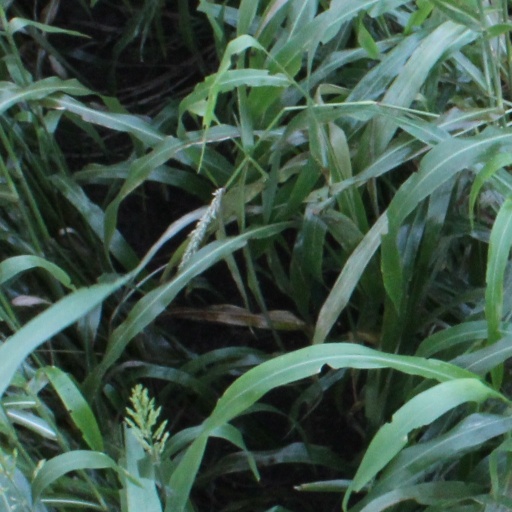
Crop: sorghum